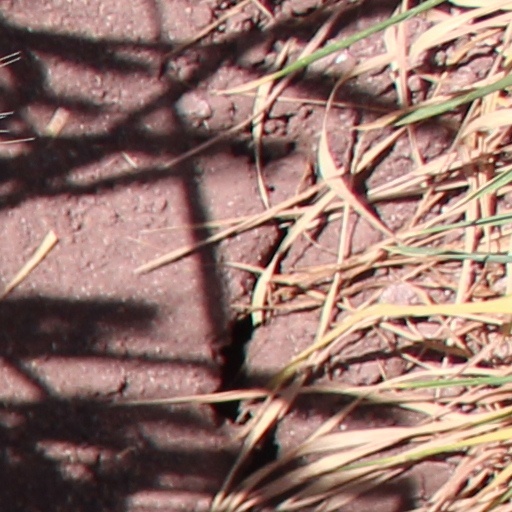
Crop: wheat